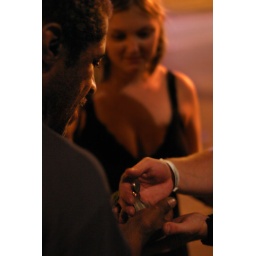
a local street person accepts change from a passerby in between trying to peddle a bouquet of dead roses to me.